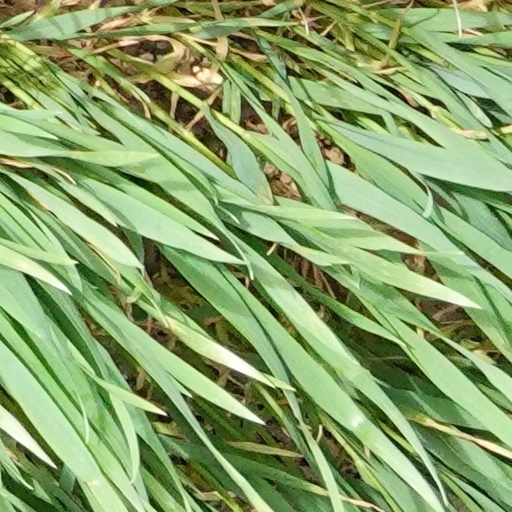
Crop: wheat